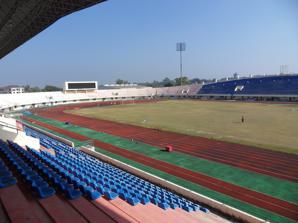
Building: Savannakhet Stadium
Country: Thailand
Year built: 2006
Savannakhet stadium Location Savannakhet , Laos Capacity 15,000 Field size 95 x 60 m Surface Grass Opened March 2005 Tenants Savannakhet FC 2015 Savan United 2016-2017 Thip Savan 2017 The Savannakhet stadium , also known as Savannakhet Provincial stadium , is a multi-purpose stadium in Savannakhet , Laos . It is used mostly for football matches. The stadium is built in 2005 and holds 15,000 people. Since 2006, some matches of the Lao League have been played there. The stadium is also the home of Savannakhet FC , who play in the Lao League. References